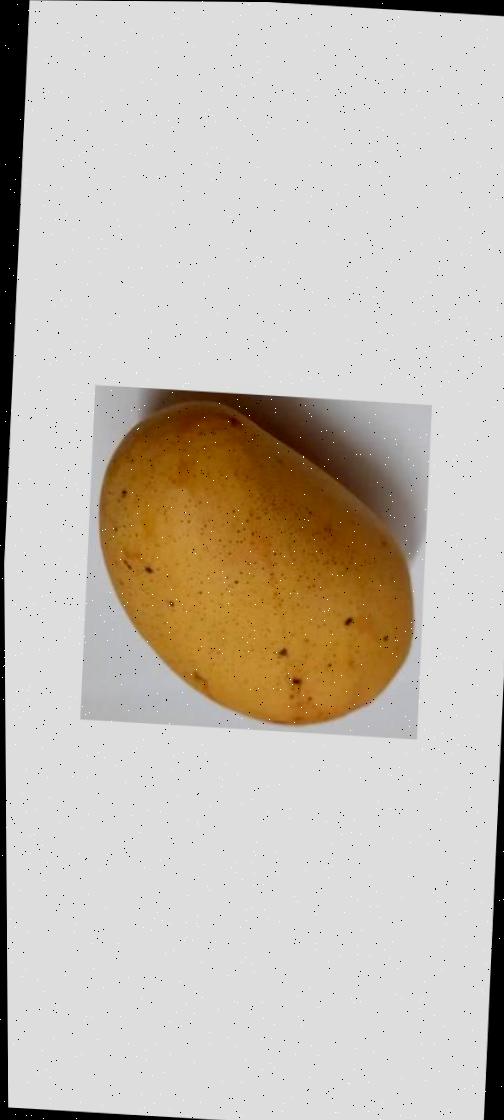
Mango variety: Katimon